Battle of Palmito Ranch

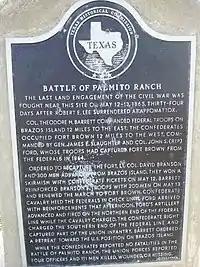
Texas historical marker

Many senior Confederate commanders in Texas (including Smith, Walker, Slaughter, and Ford) and many troops with their equipment fled across the border to Mexico. Wanting to resist capture, they may also have intended to ally with French Imperial forces, or with Mexican forces under deposed President Benito Juárez.